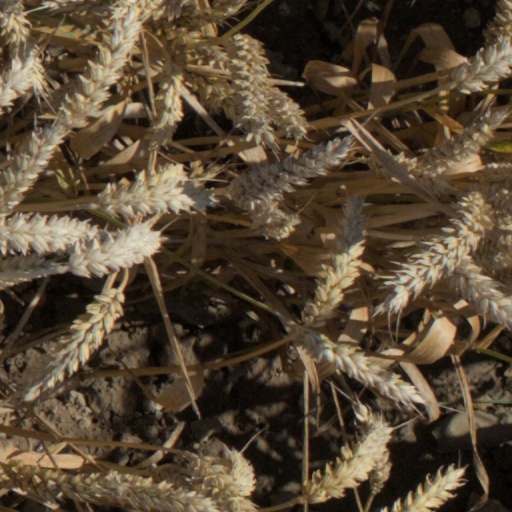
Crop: wheat